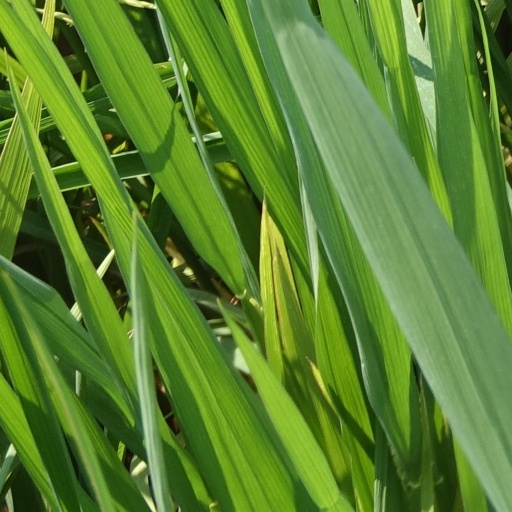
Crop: rice